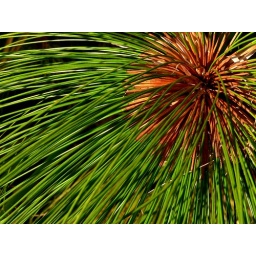
a plant with a brown heart and green foliage. photographed in Nathan Road, Rothwell.... soon to disappear with a new housing development.